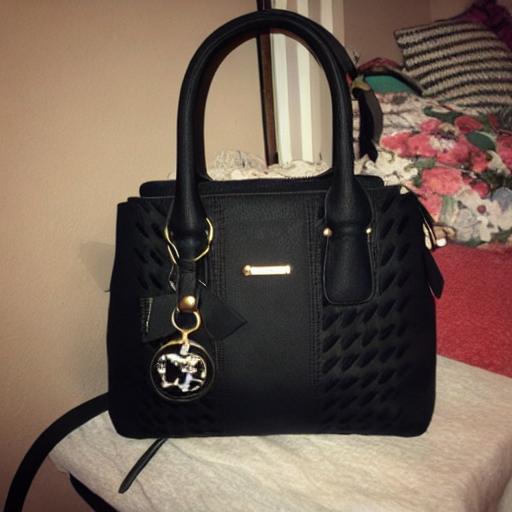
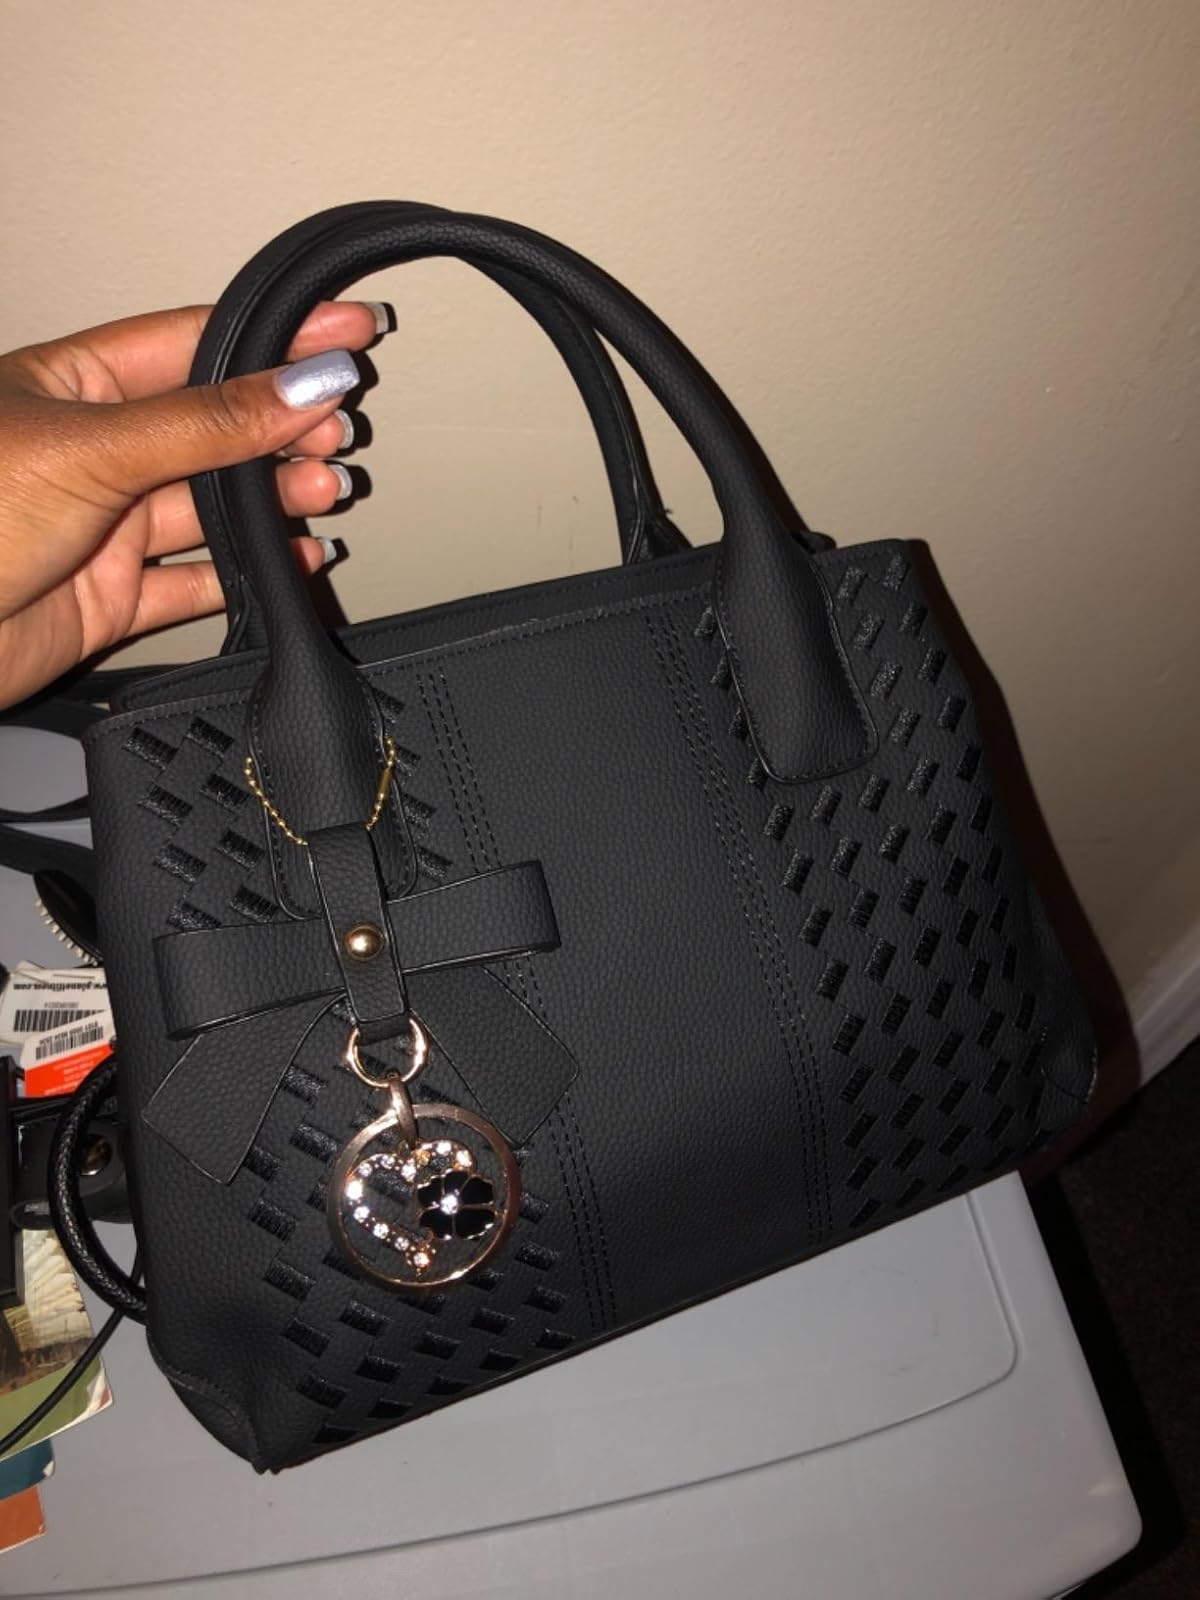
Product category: accessories_handbag
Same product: no